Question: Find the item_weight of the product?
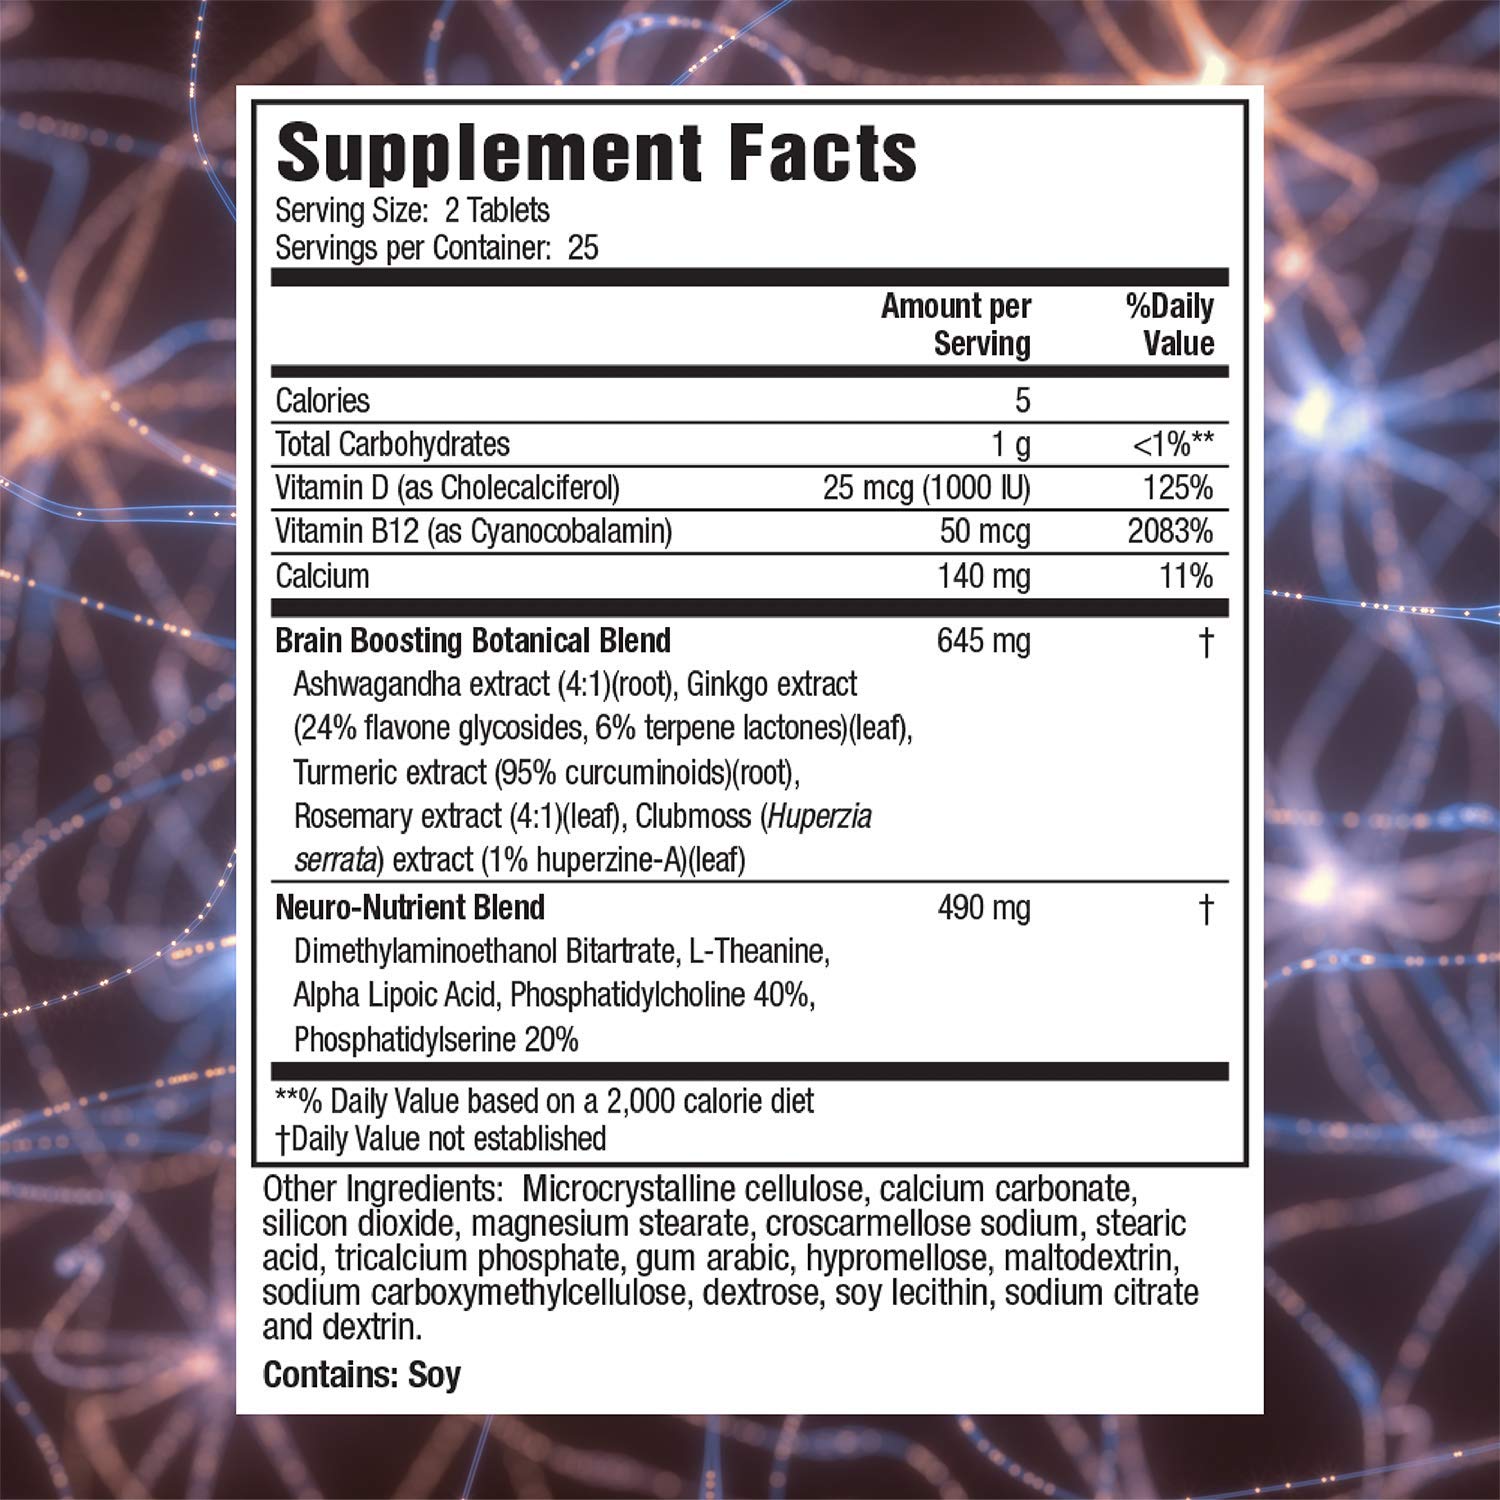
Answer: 490.0 milligram